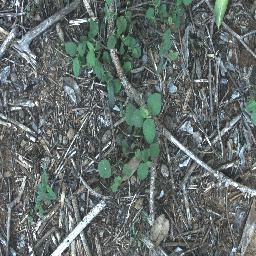
Label: negative